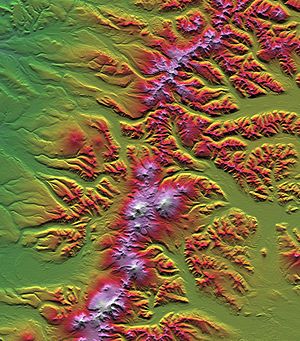
Sredinnyj-bjergene
NASA-billede af Sredinnyj-bjergene
Sredinnyj-bjergene er en ca. 1200 km lang bjergkæde, der løber nord-syd nogenlunde midt på Kamtjatka-halvøen i det østligste Rusland. Bjergkæden består primært af vulkaner, både skjoldvulkaner og stratovulkaner. Det højeste punkt er stratovulkanen Itjinskij på 3.621 m. Store dele af bjergene er dækket af gletsjere, som er med til at karakterisere Kamtjatka som den mest isklædte del af Nordøstasien med sit samlede gletsjerareal på 866 km².